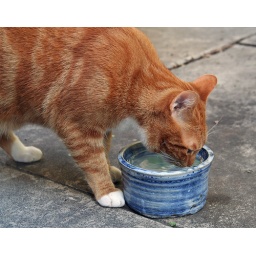
he loves the water in this bowl outside more than anything